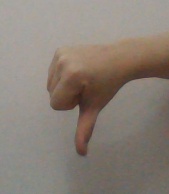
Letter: waw